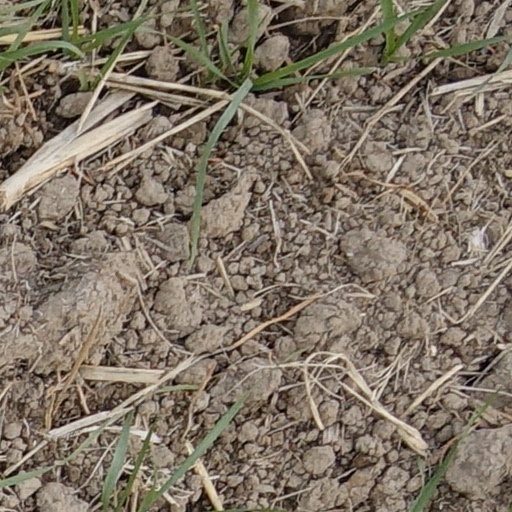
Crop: wheat